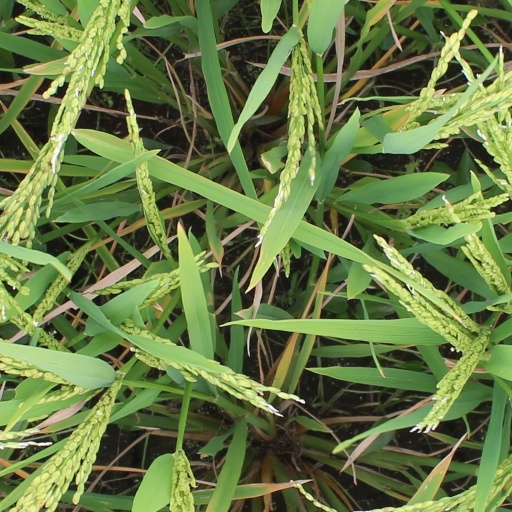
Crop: rice